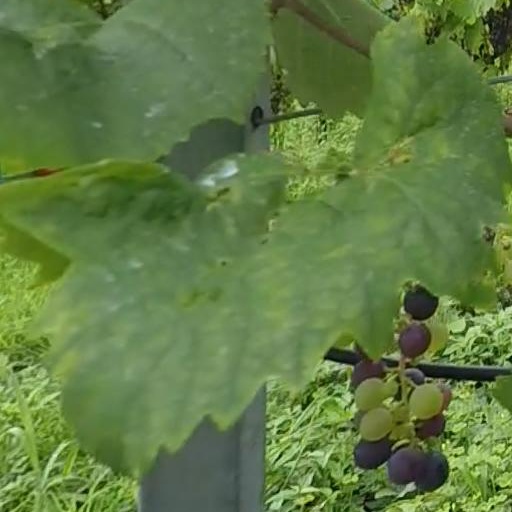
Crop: grape